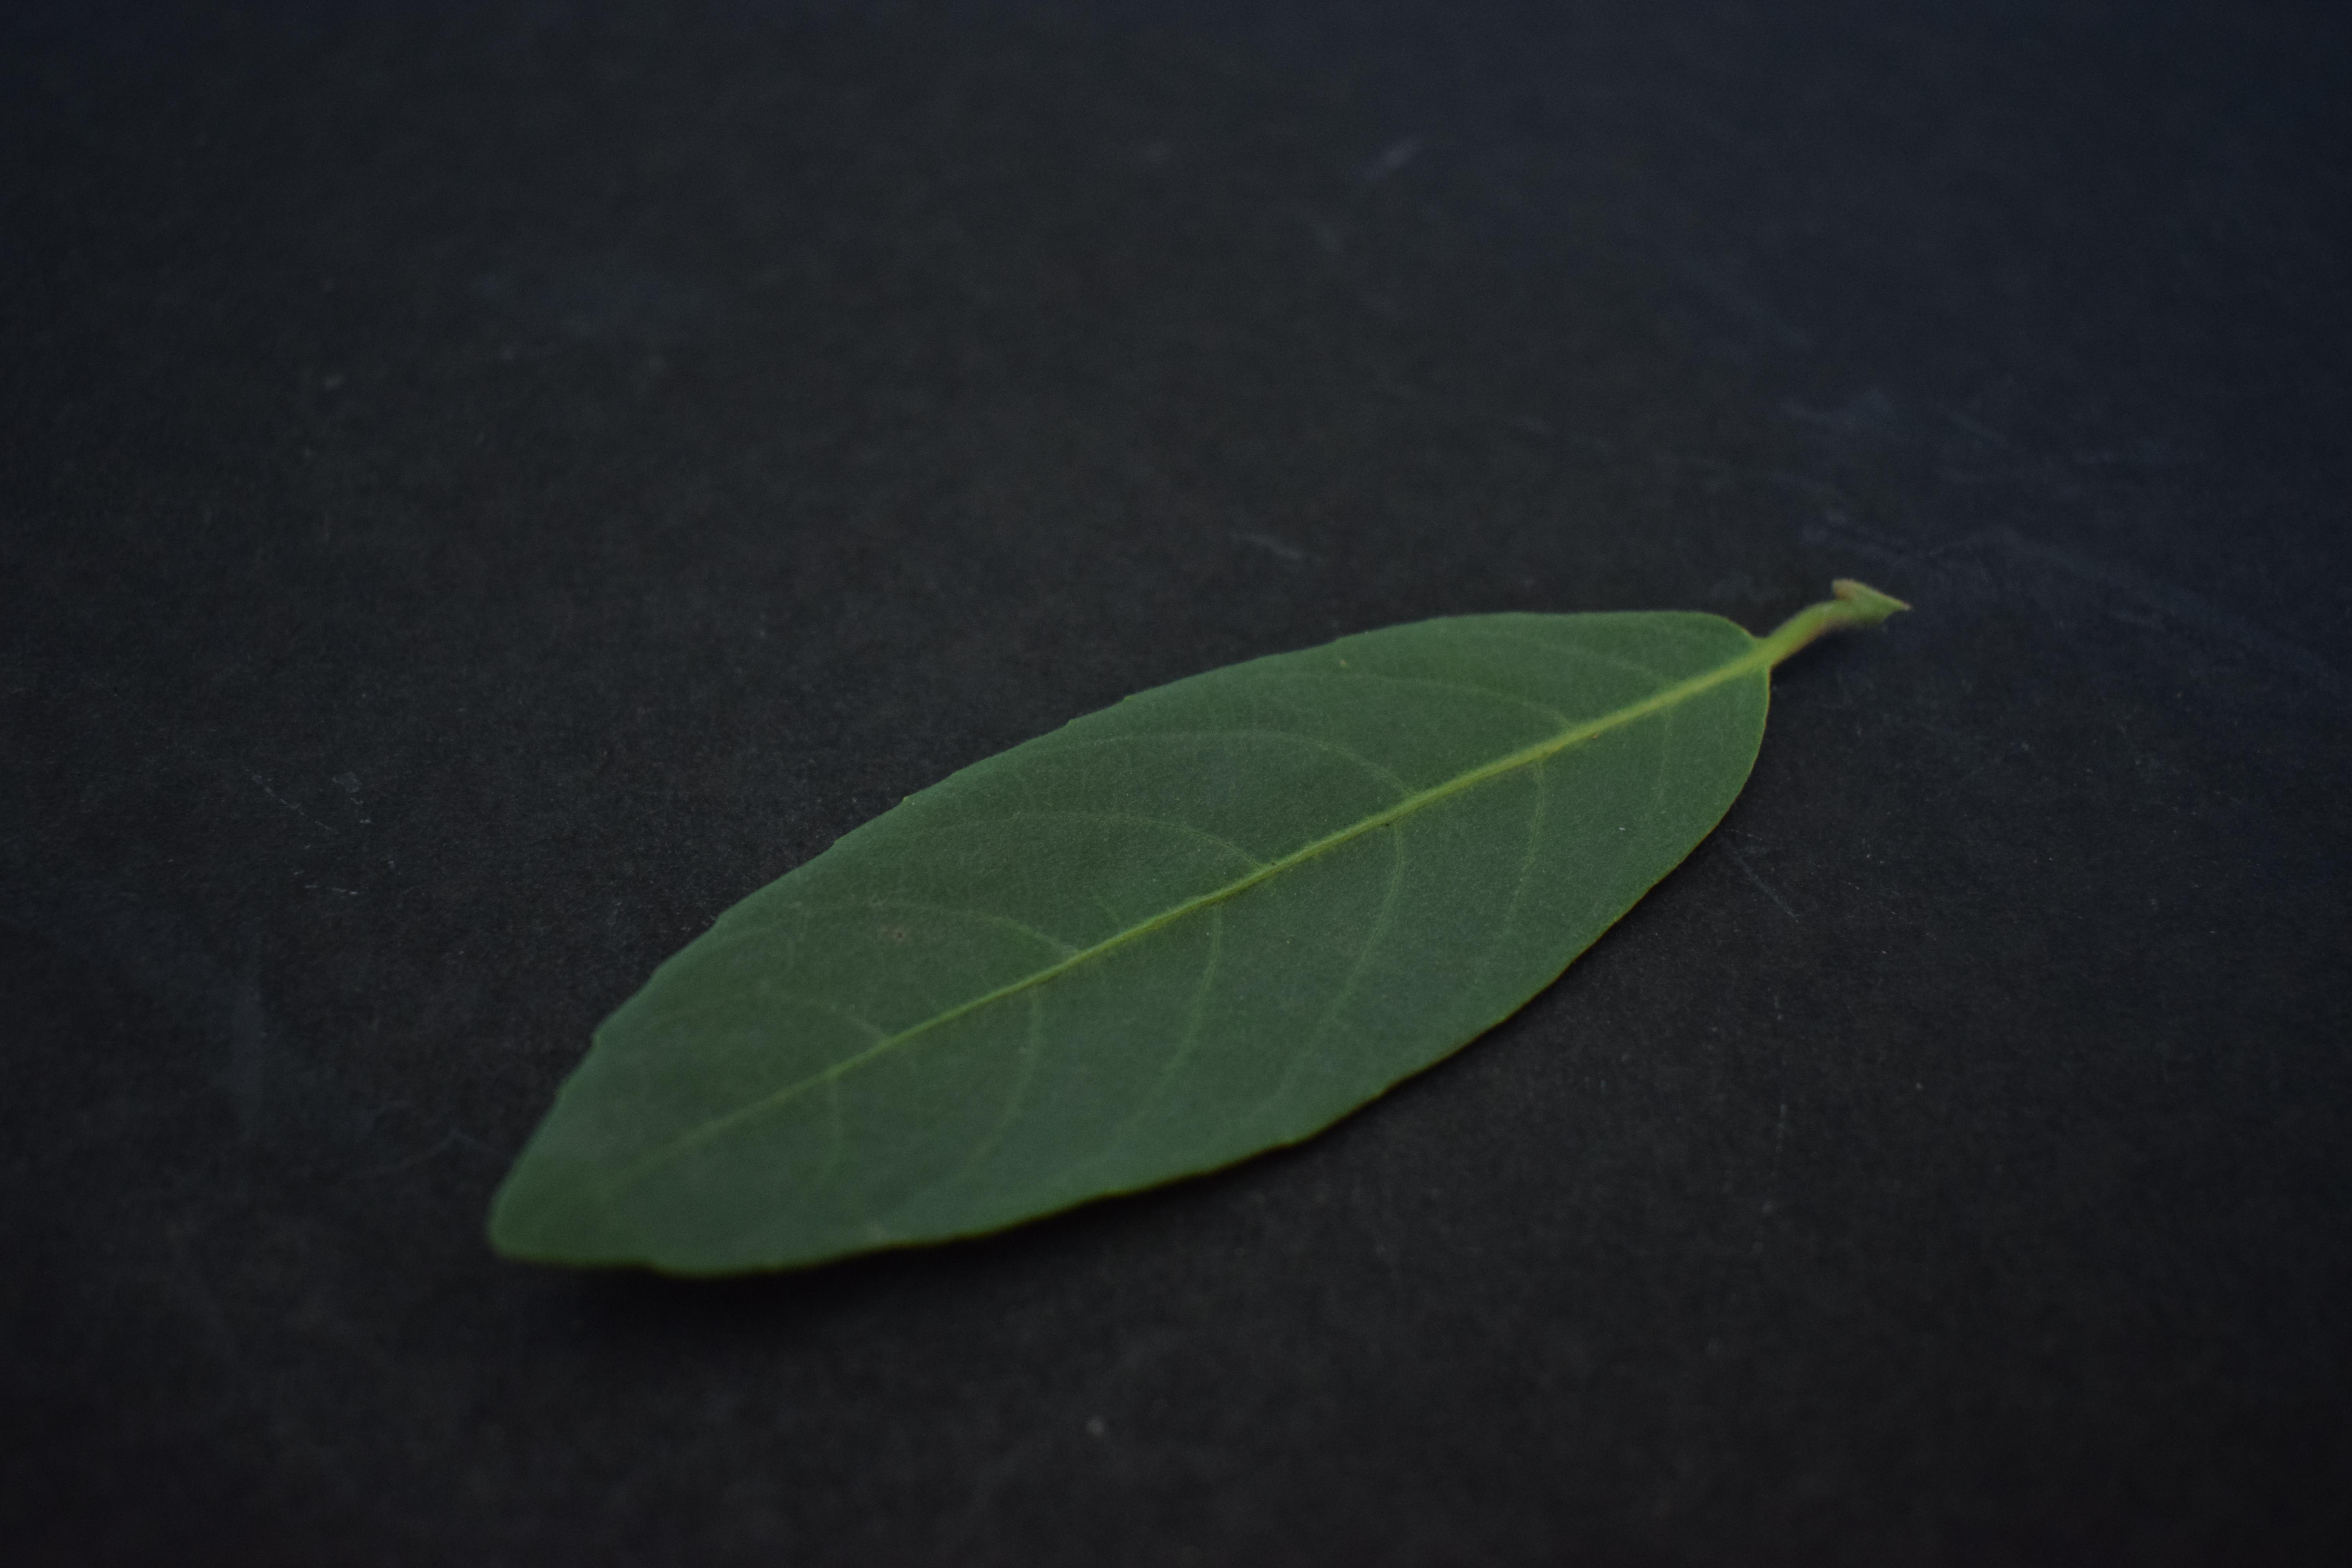
Plant species: Arjun